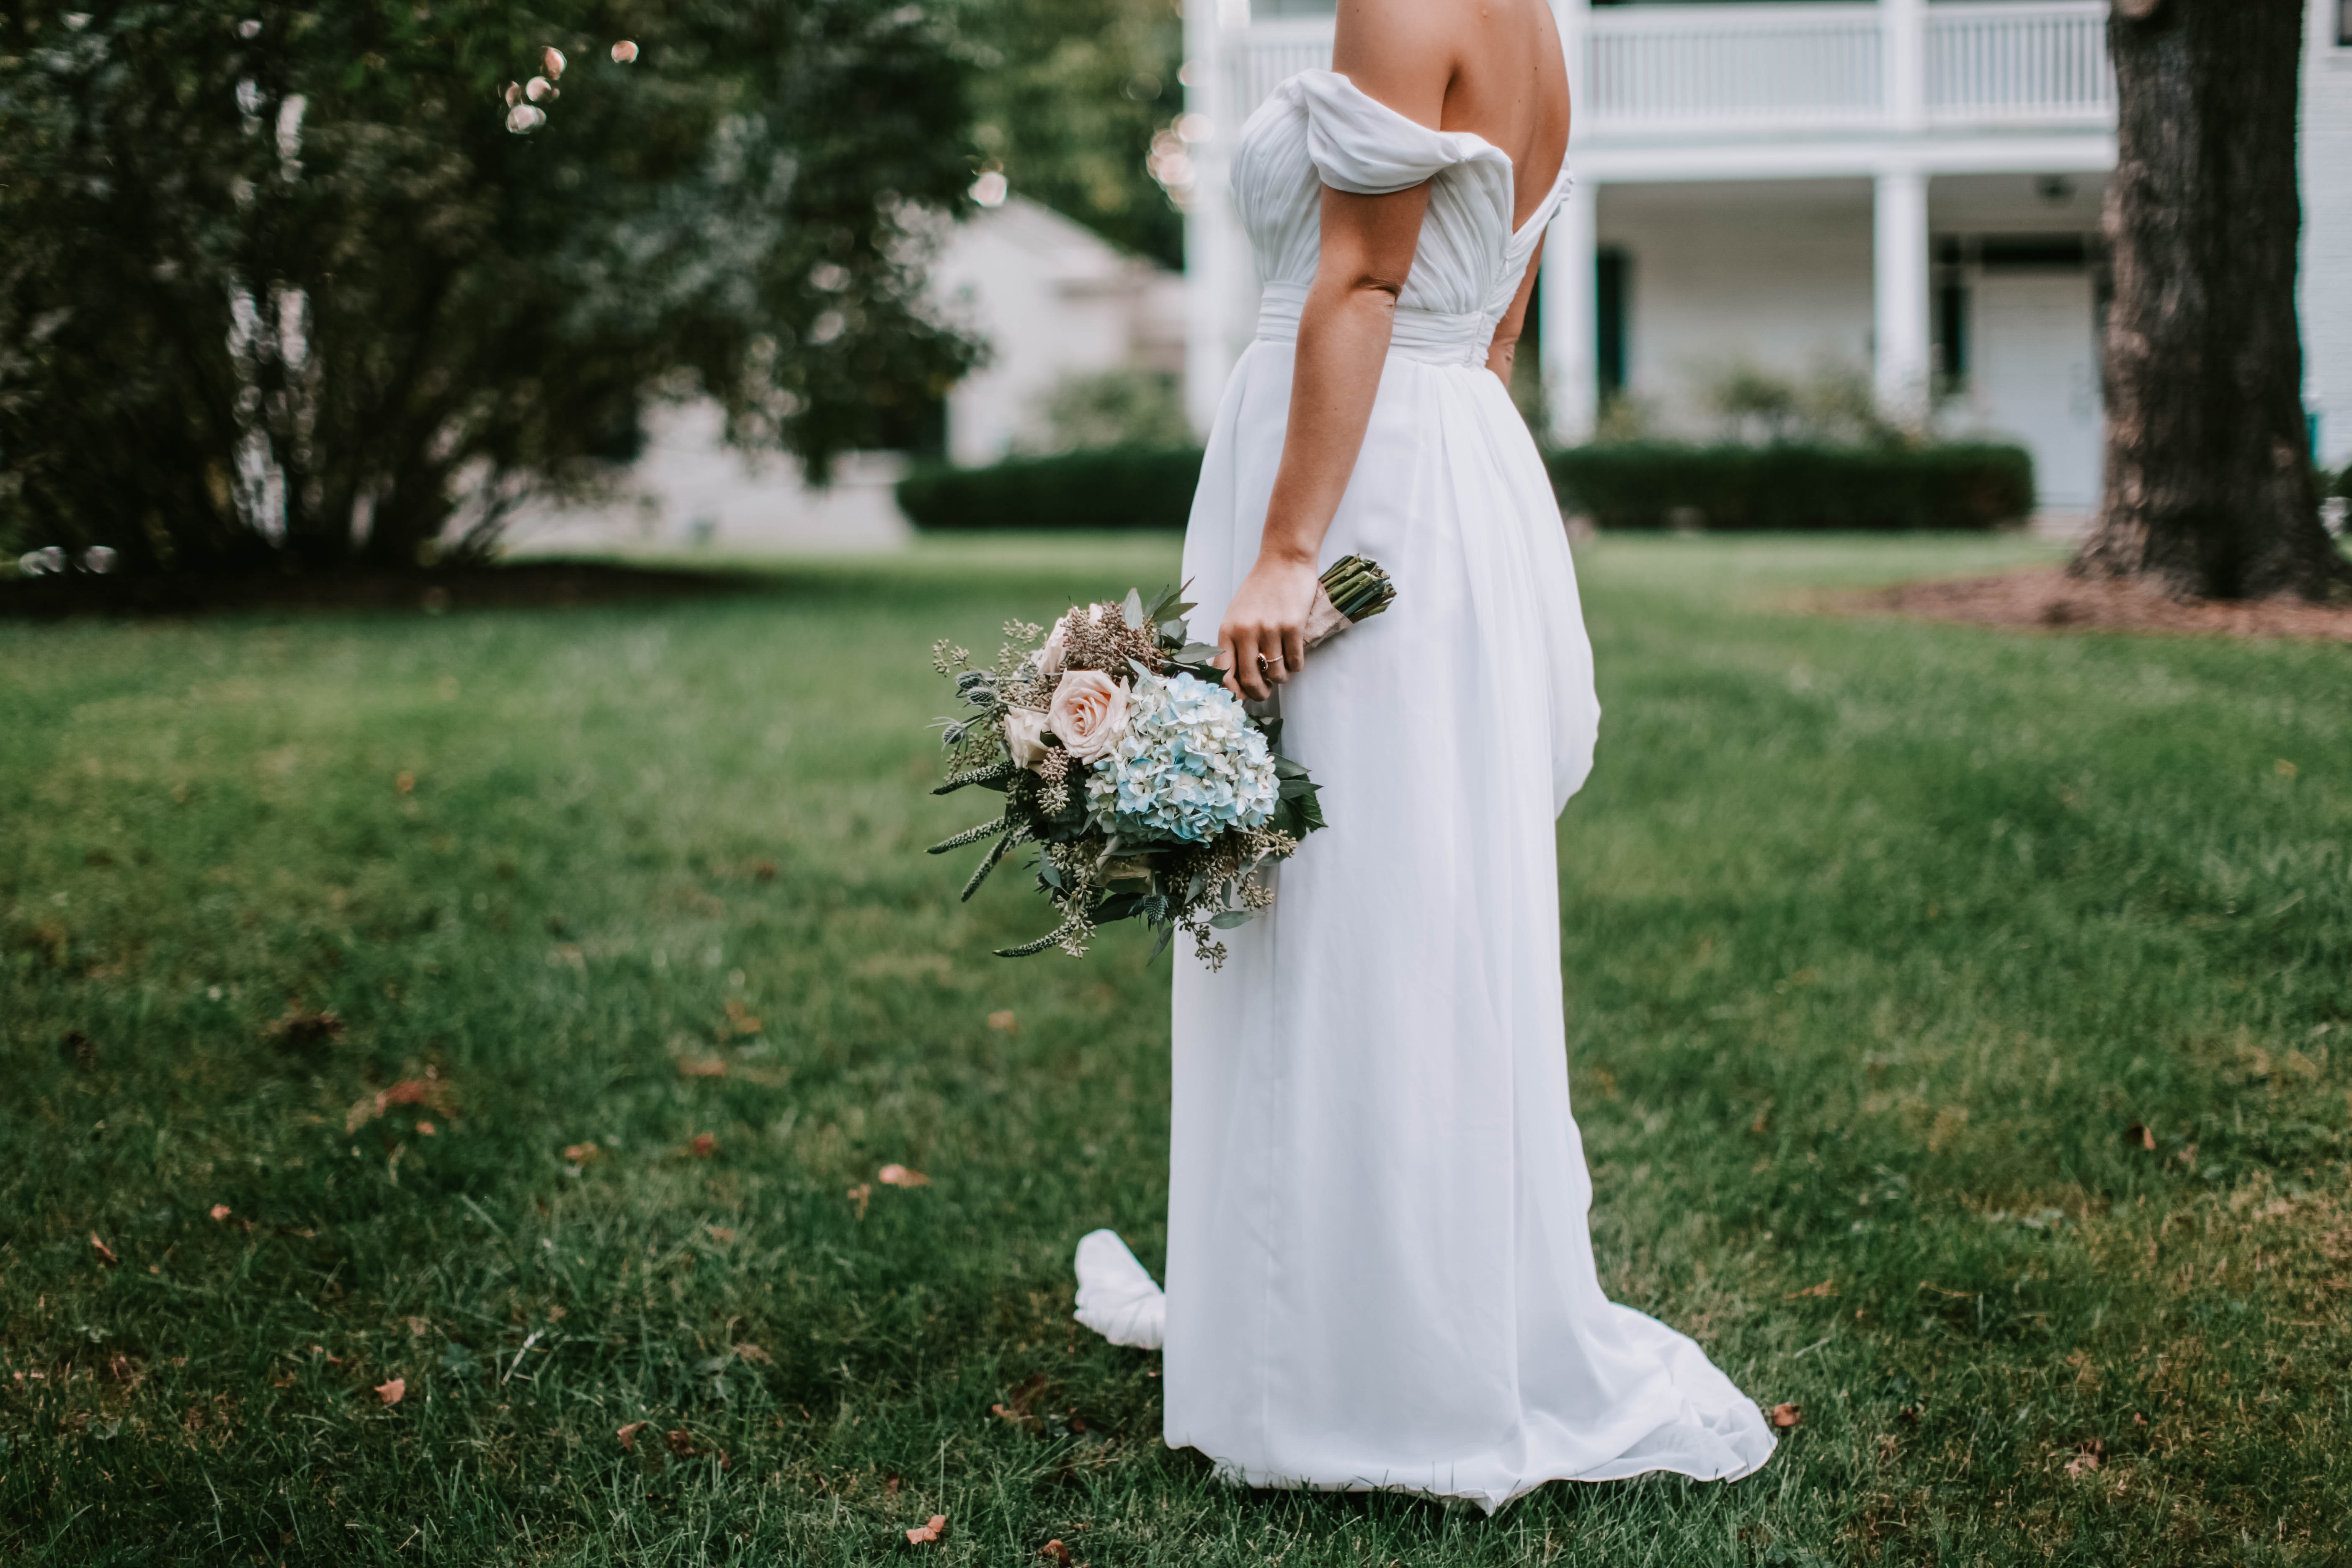
wedding dress, gown, bride, dress, white, photograph, clothing, bridal clothing, shoulder, bridal party dress, bouquet, bridal accessory, wedding, grass, formal wear, ceremony, joint, floristry, photography, flower, floral design, wedding ceremony supply, flower arranging, veil, plant, petal, Strapless dress, fashion accessory, a line, photo shoot, plantation